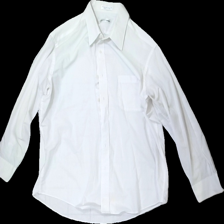
View: front
Type: Shirt
Category: Men
Brand: Not in the list
Brand text on label: Pierre cardin
Colors: White
Material: 76% Polyester 24% Cotton
Cut: Regular
Stains: Minor
Damage: stained
Damage location: top center
Damage 2: stained
Damage 2 location: middle center
Price range: <50
Recommended usage: Export
Description: white shirt